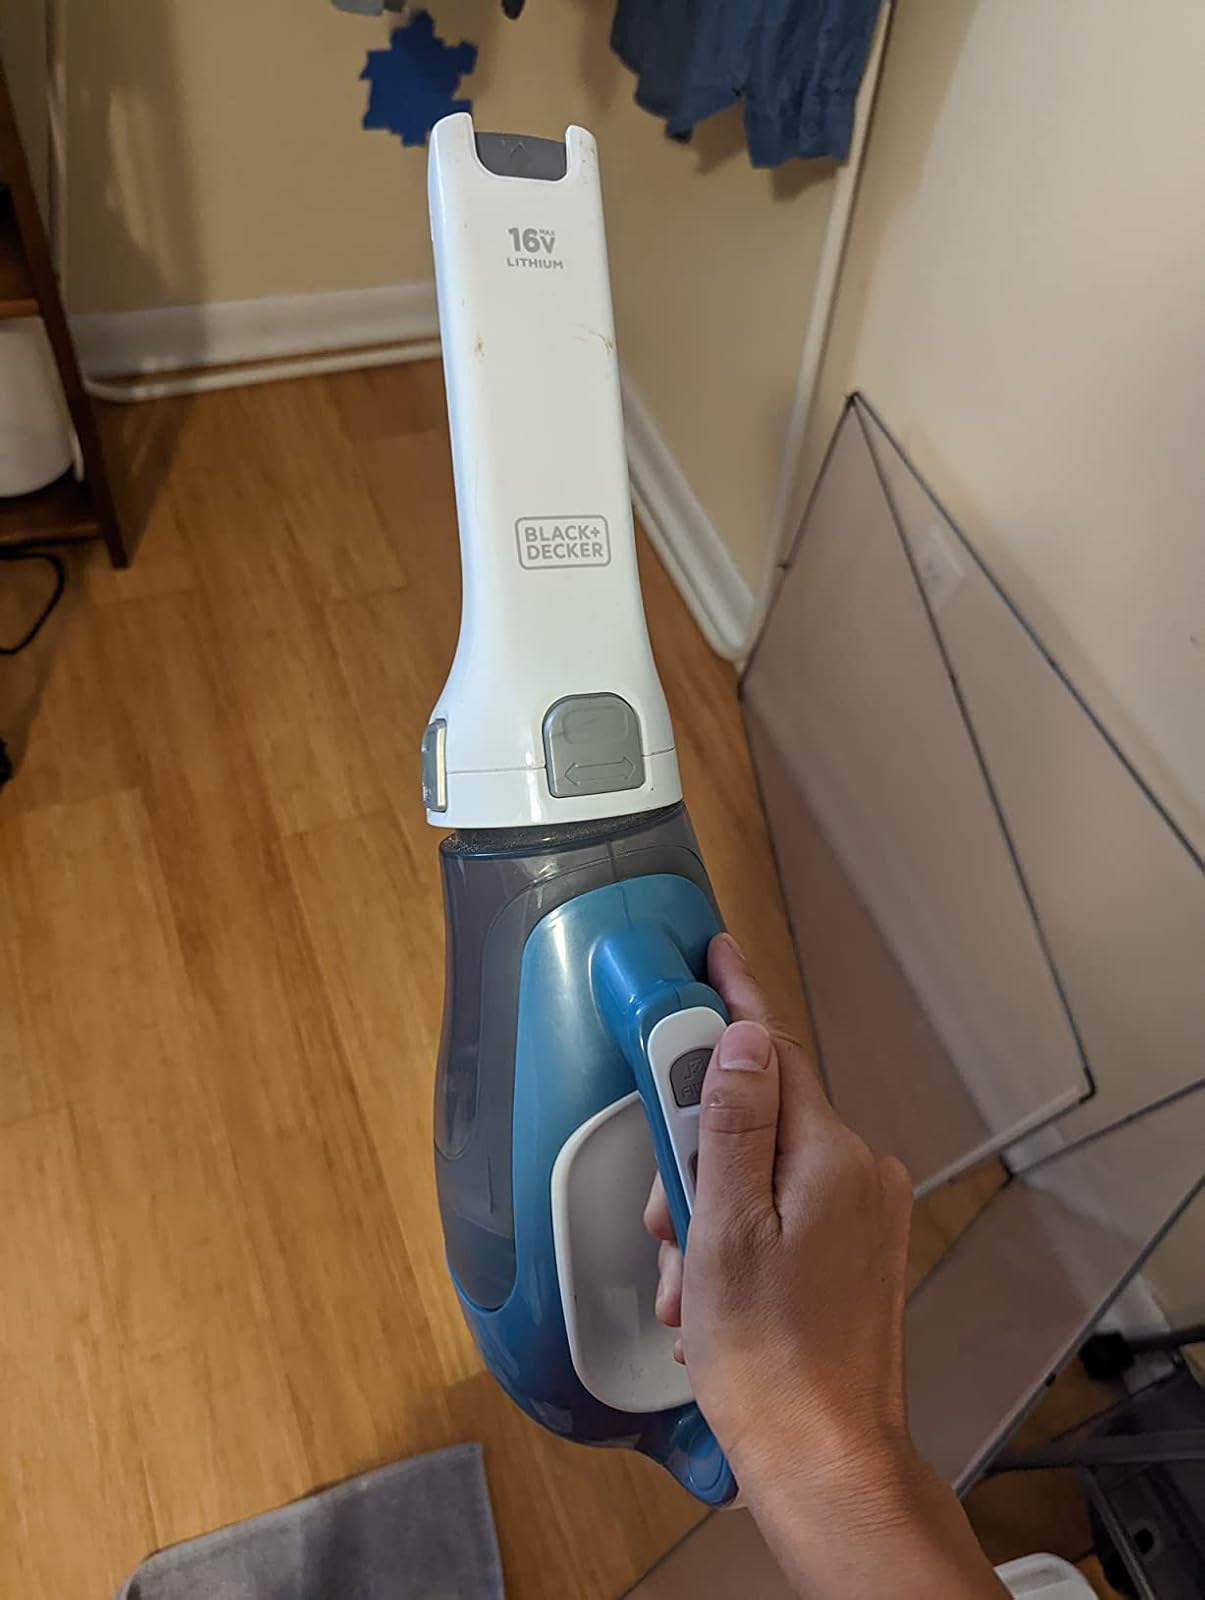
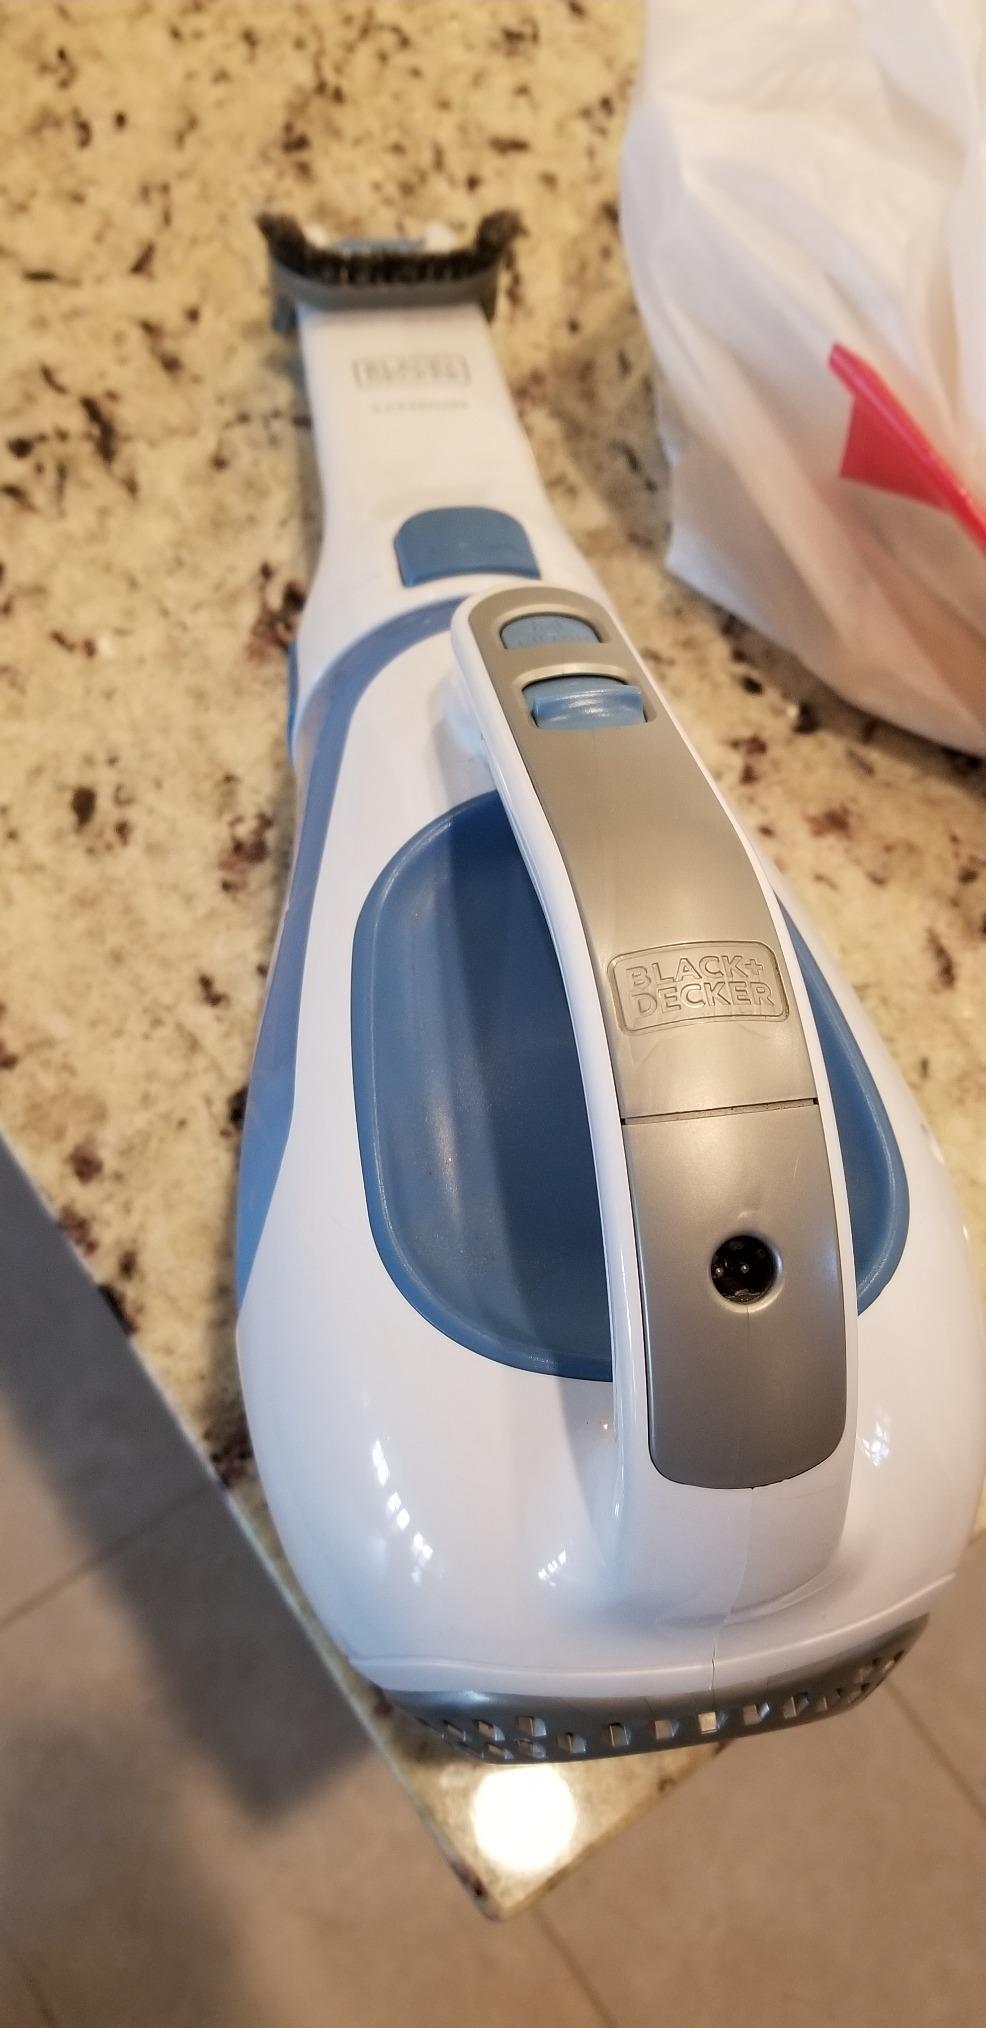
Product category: items_vacuum
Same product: yes